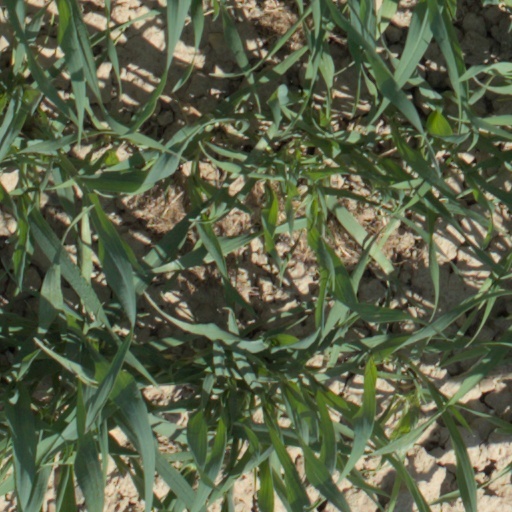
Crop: wheat